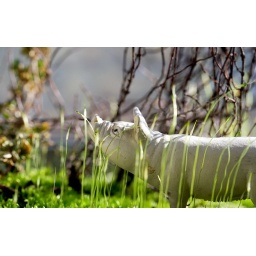
plastic pig in the fairy forest